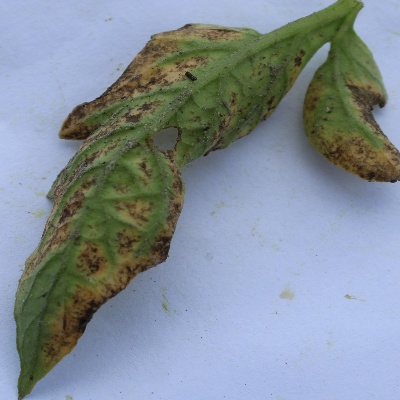
Crop: Tomato
Condition: septoria leaf spot